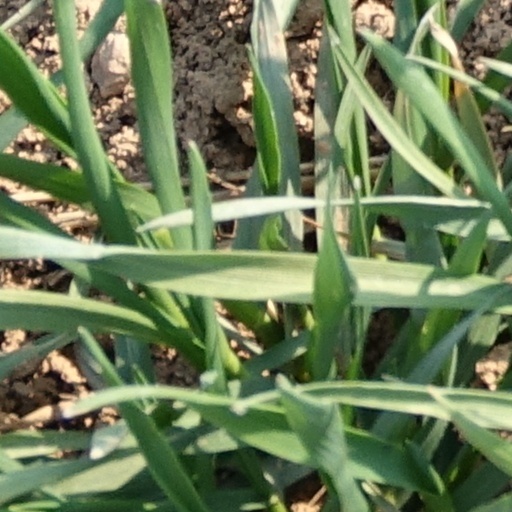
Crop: wheat